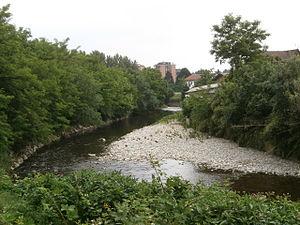
Paderno Dugnano est une ville italienne d'environ 47 500 habitants, située dans la ville métropolitaine de Milan, dans la région Lombardie, dans le nord-ouest de l'Italie.